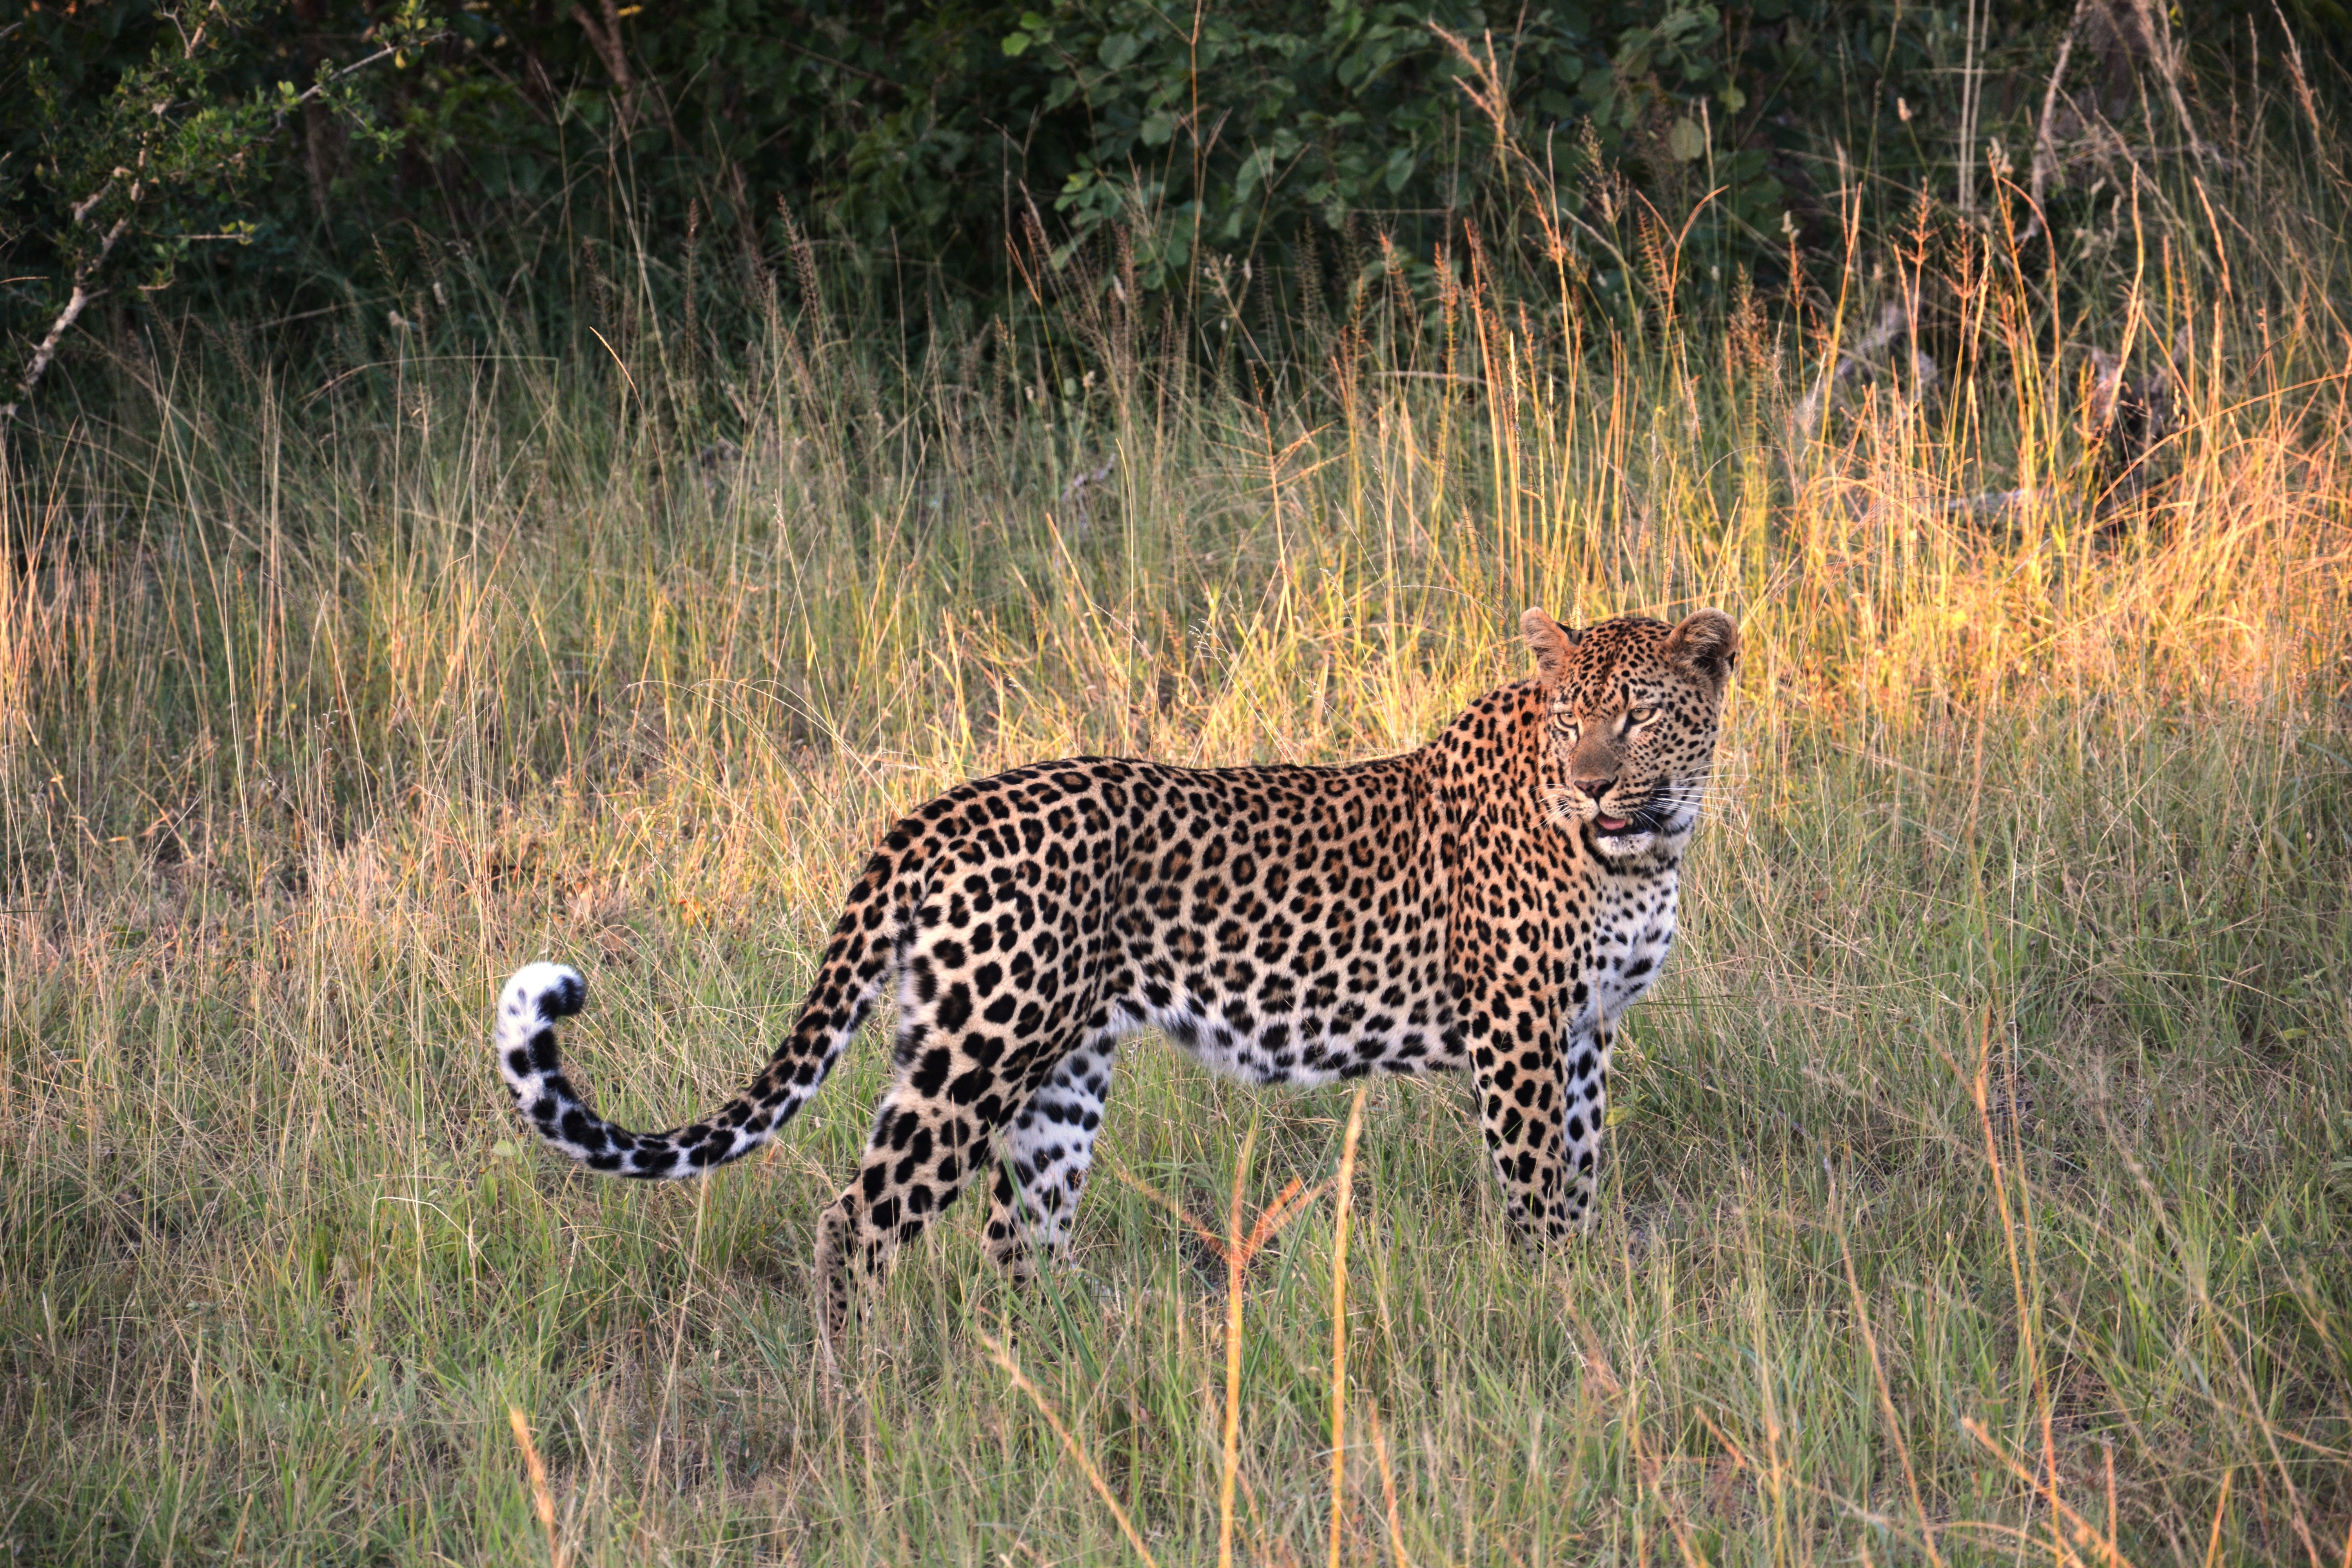
prairie, adventure, wildlife, cat, mammal, fauna, savanna, leopard, cheetah, grassland, vertebrate, wildcat, safari, south africa, small to medium sized cats, cat like mammal